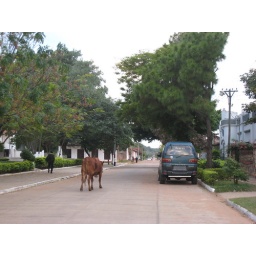
A cow in the street - Guarambare